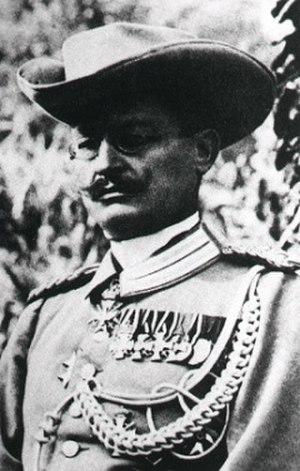
Theodor Leutwein en Namibie (a ce moment Deutsch-Südwestafrika). Photographie datant de plus de 100 ans Source
Theodor Gotthilf Leutwein était un officier allemand, ancien gouverneur du Sud-Ouest africain allemand de 1894 à 1904.